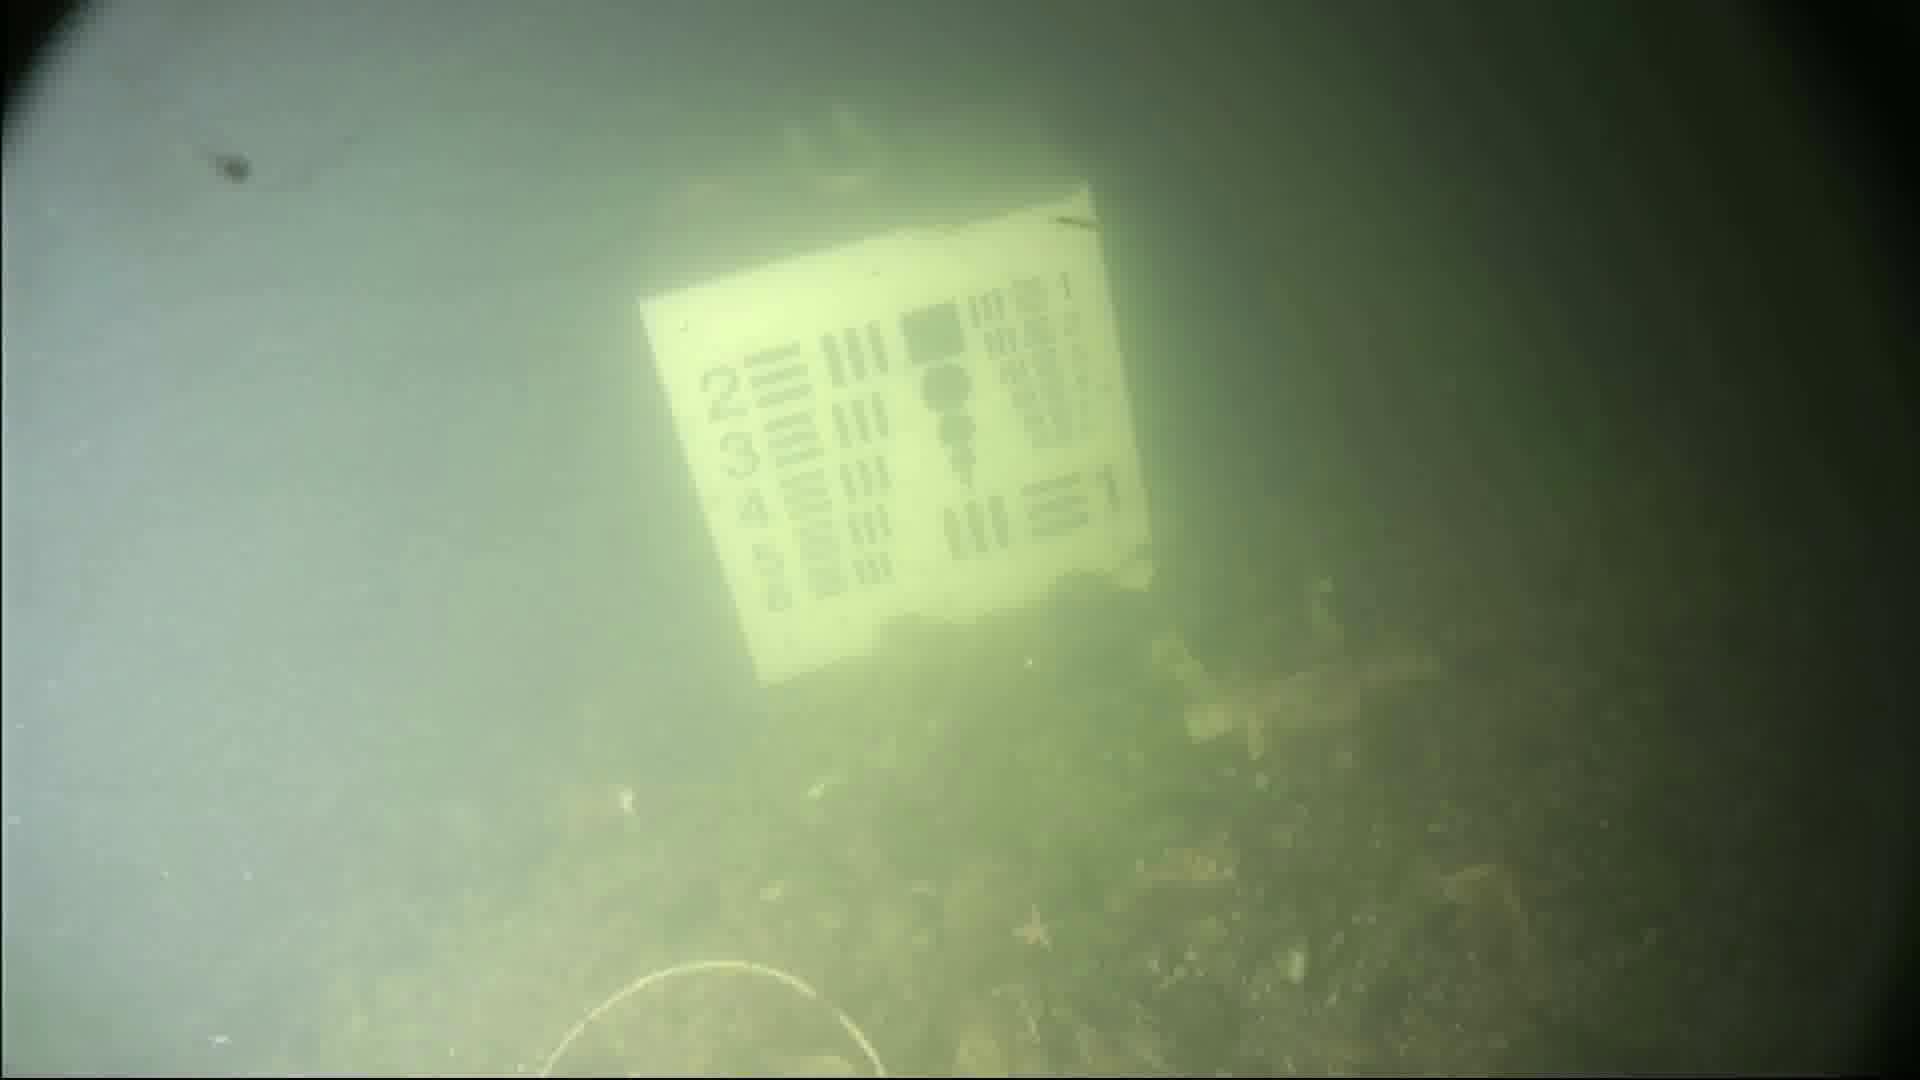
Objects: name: starfish
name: crab